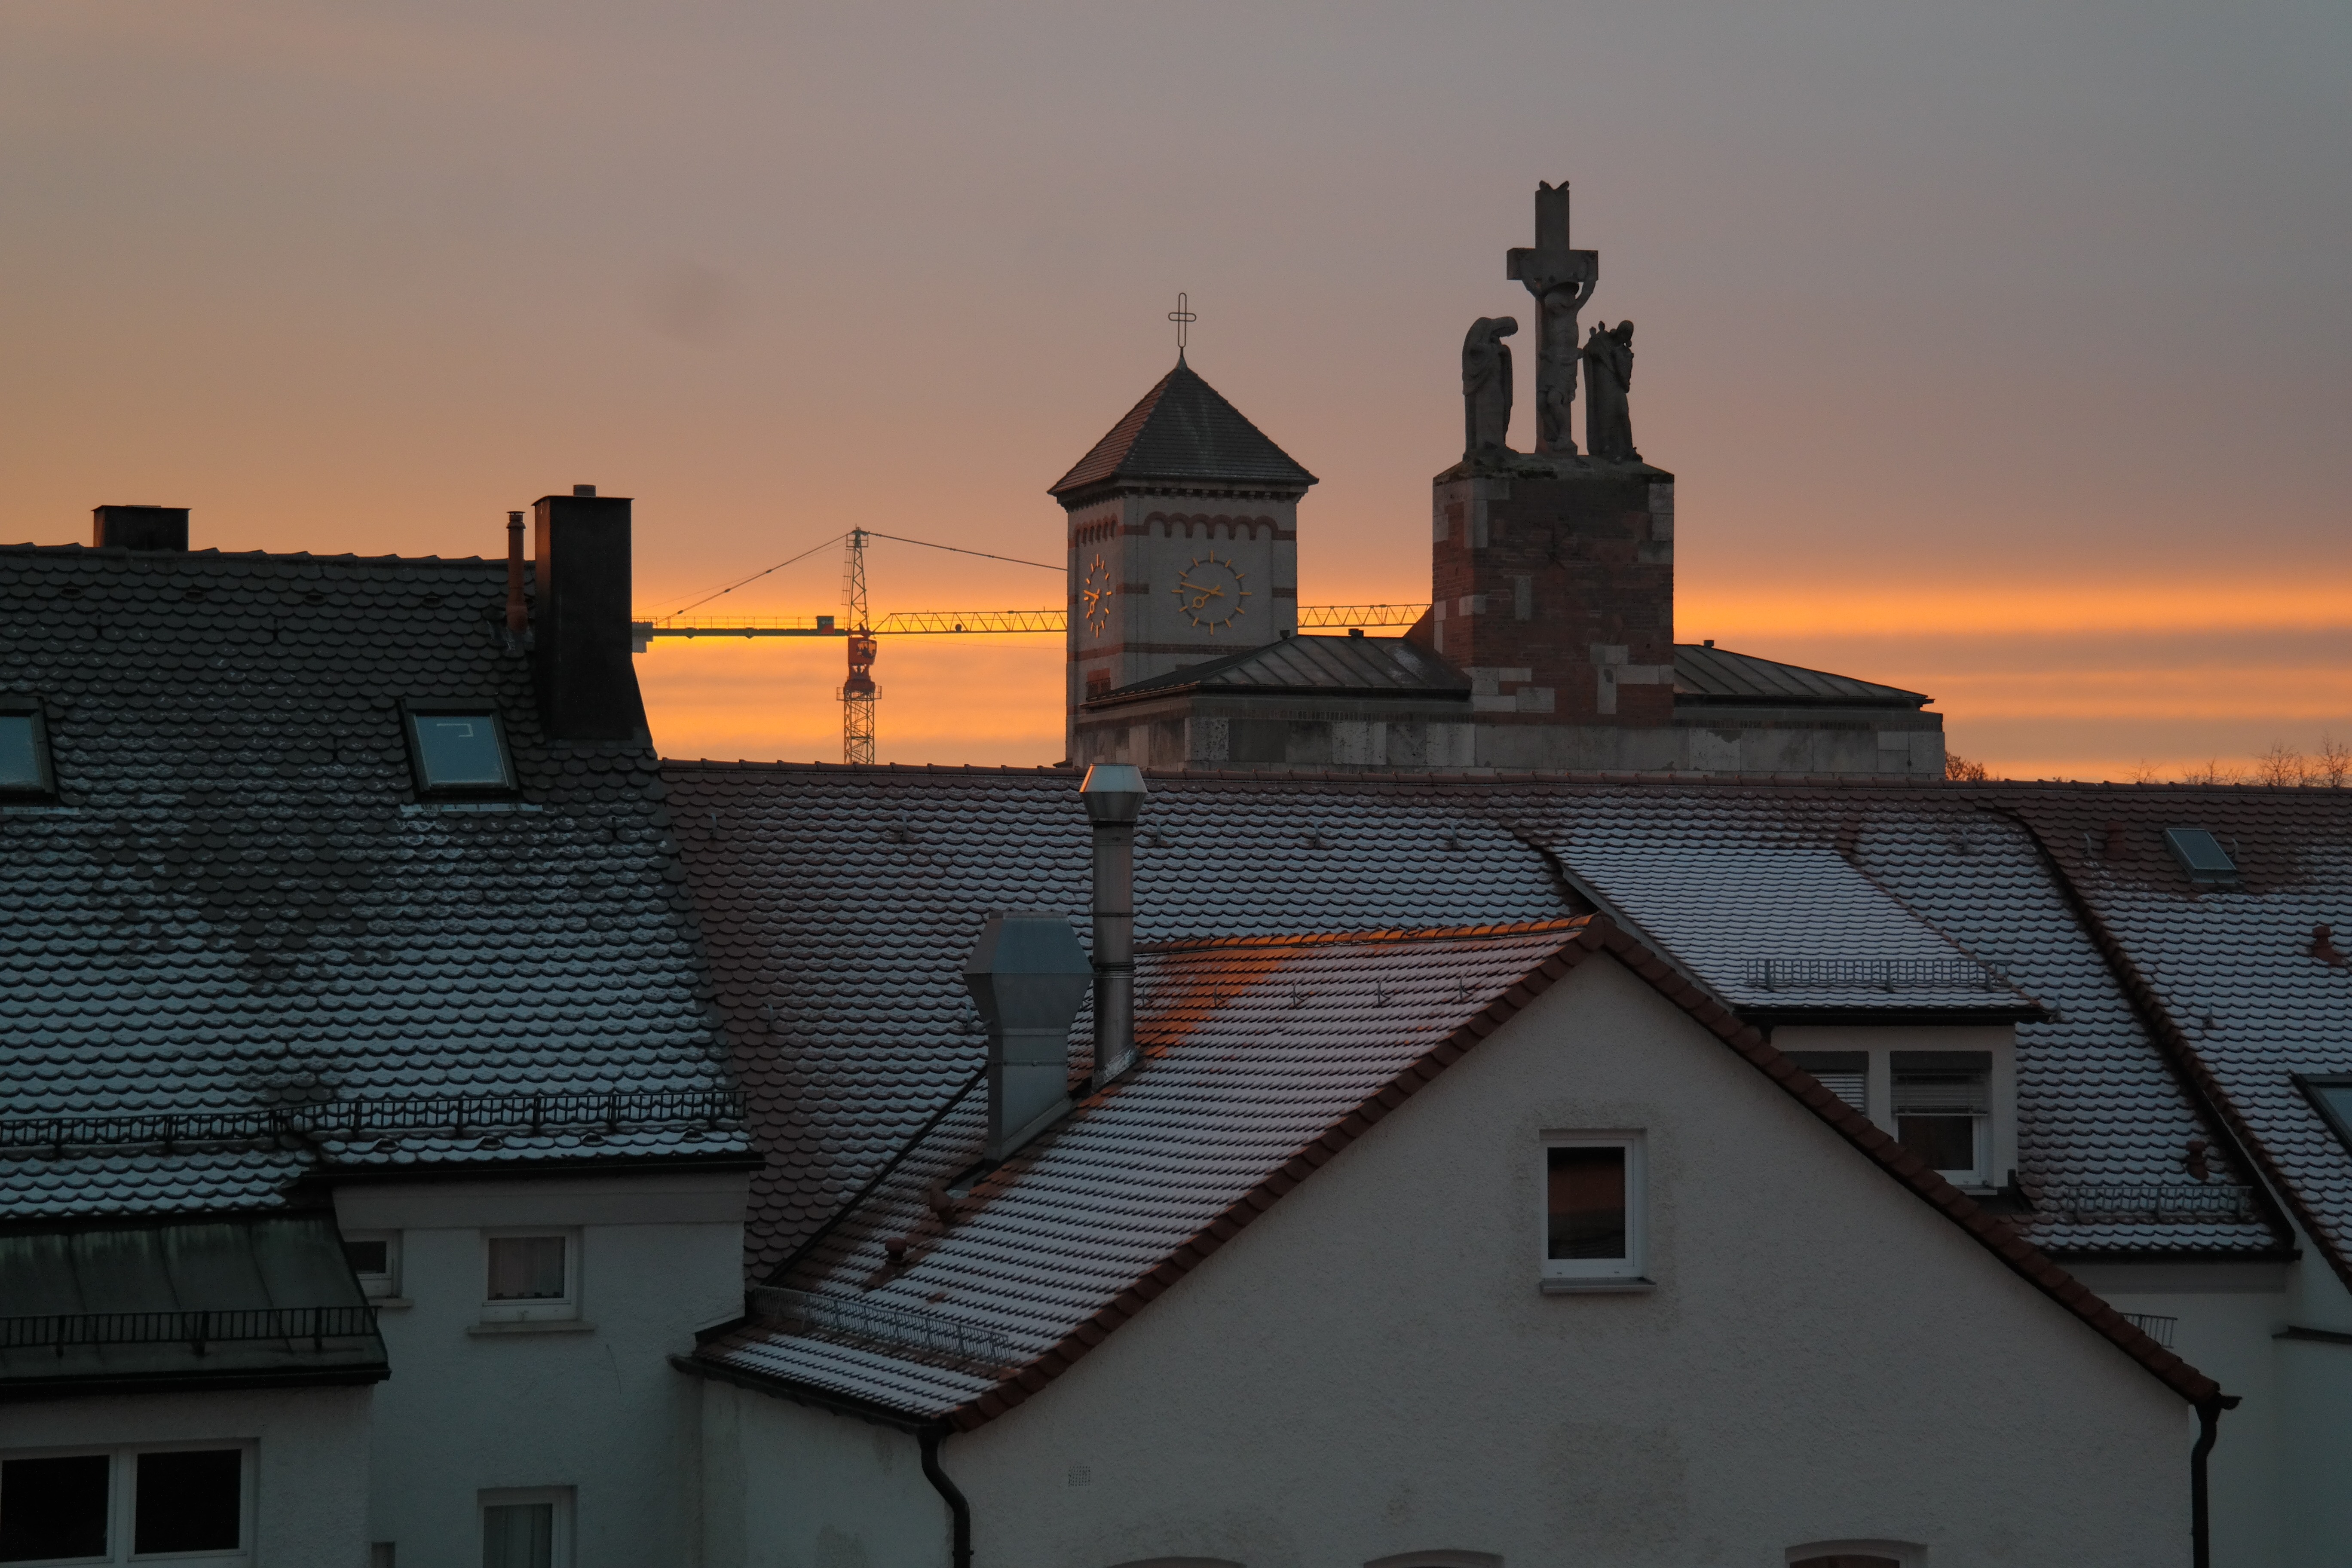
sky, sunset, house, morning, roof, dusk, evening, orange, tower, facade, church, homes, steeple, stripes, abendstimmung